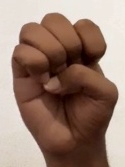
ASL sign: E